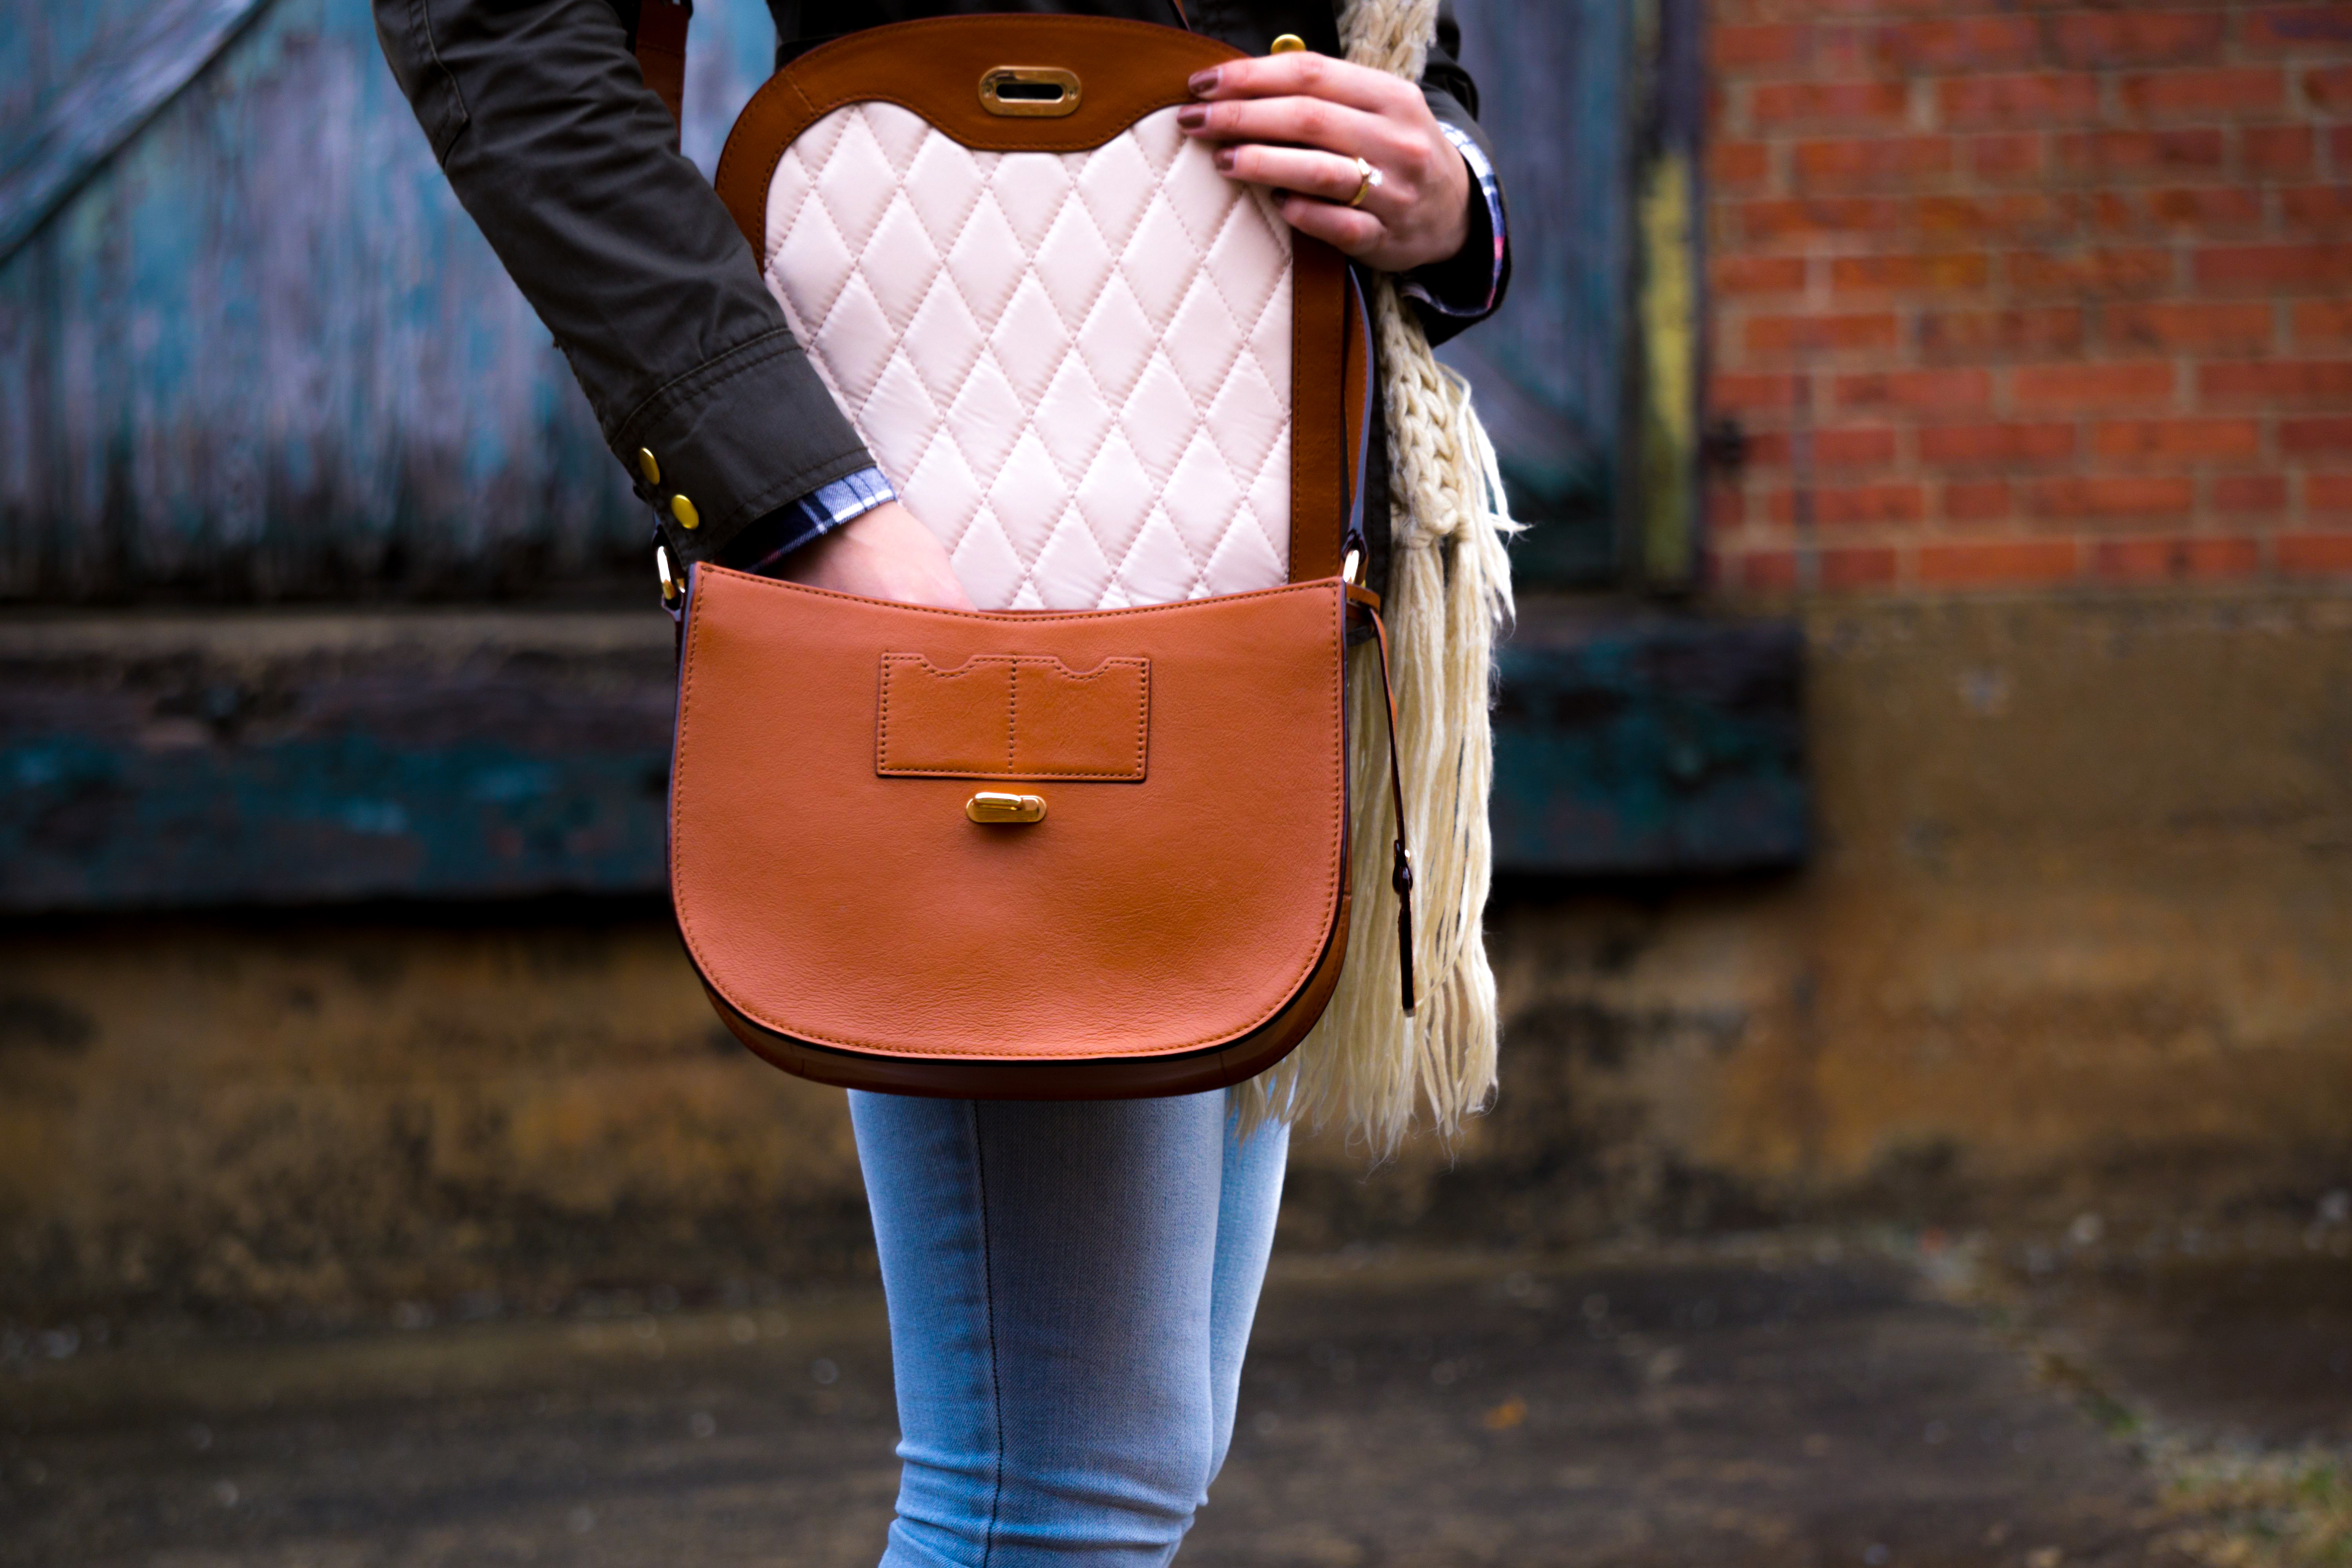
shoe, woman, leather, boot, leg, spring, red, color, bag, fashion, blue, clothing, yellow, lady, scarf, denim, human body, sneakers, footwear